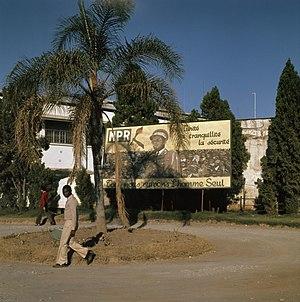
Le Mouvement populaire de la Révolution est un parti politique de la république démocratique du Congo, fondé le 20 mai 1967 par Joseph-Désiré Mobutu, Justin Bomboko, Joseph Untube N'singa Udjuu et Étienne Tshisekedi. Parti unique dont tous les Congolais étaient membres de droit et ce dès leur naissance, il devint l'instrument exclusif et légitime de la vie politique, économique et sociale du pays. L'idéologie qui l'anime est le mobutisme, littéralement « la pensée, les enseignements et les actes du président-fondateur du MPR». Derrière cette façade idéologique, le MPR a permis à Mobutu et sa «famille» de monopoliser le pouvoir politique tout en encadrant strictement la population.